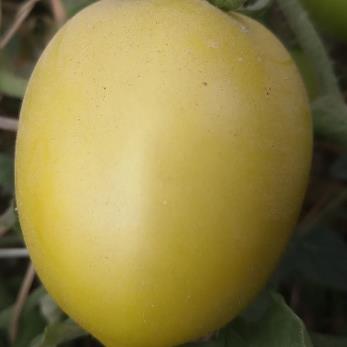
Crop: Tomato
Condition: healthy-fruit